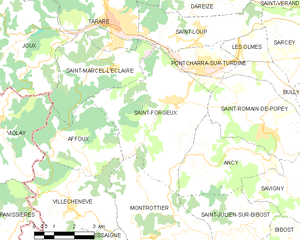
Carte des communes françaises